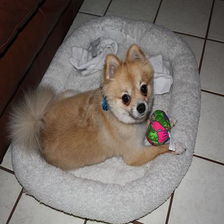
Species: dog
Breed: pomeranian